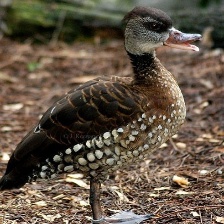
Species: SPOTTED WHISTLING DUCK
Scientific name: DENDROCYGNA GUTTATA
ImageNet parent category: drake